Answer in natural language. Which point is closer to the camera taking this photo, point A  or point B? Choose between the following options: B or A
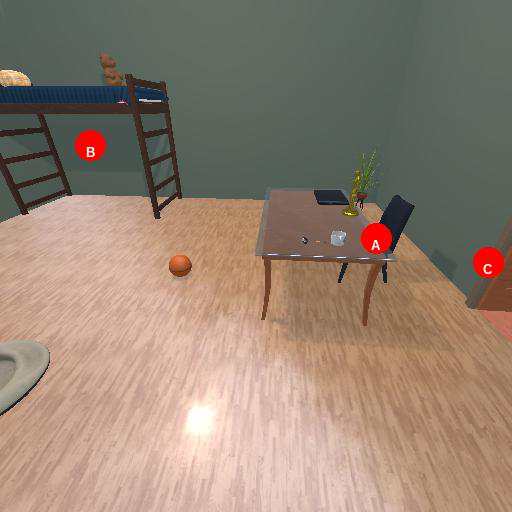
<answer>A</answer>